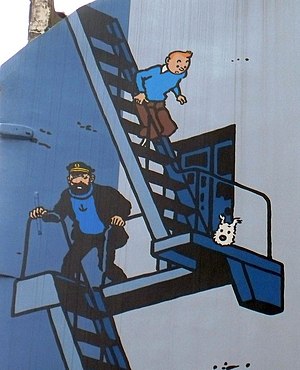
Tournesol-mysteriet
Tournesol-mysteriet er det attende album i tegneserien om Tintins oplevelser. Det er skrevet og tegnet af den belgiske tegneserieskaber Hergé og blev udgivet i 1960. Historien foregår i 1950'erne efter historien om Mission til Månen og De første skridt på Månen.